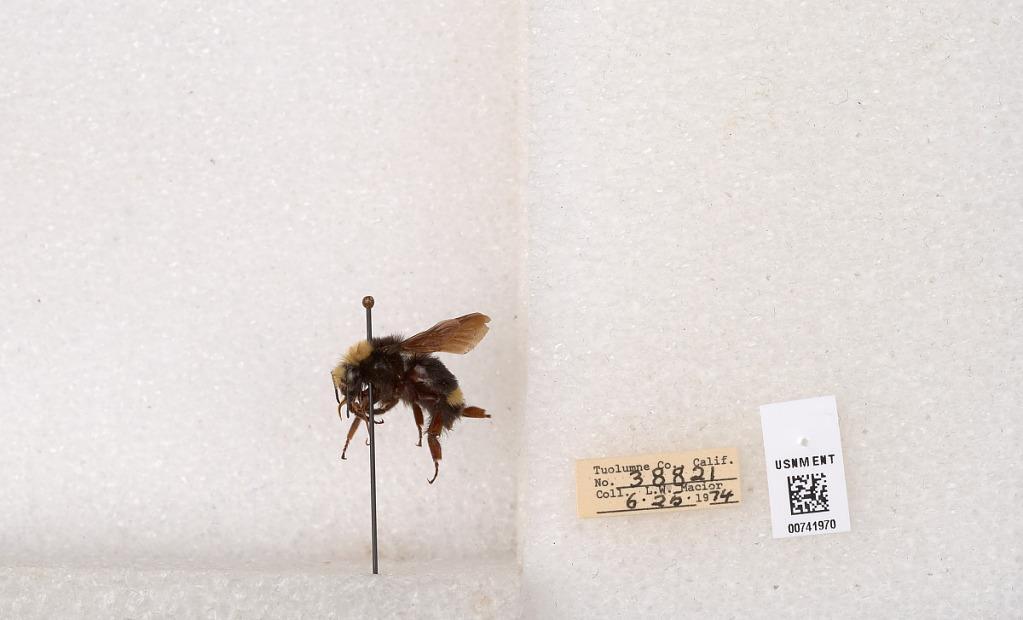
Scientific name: Bombus (Pyrobombus) vosnesenskii Radoszkowski
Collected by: L. Macior
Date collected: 1974-6-25
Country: United States
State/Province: California
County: Tuolumne
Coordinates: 37.9712, -120.228